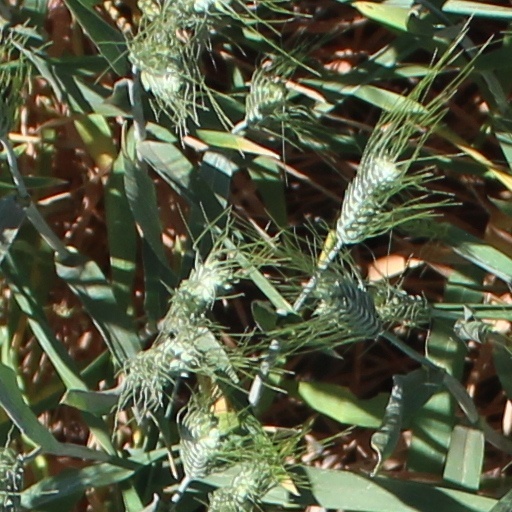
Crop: wheat